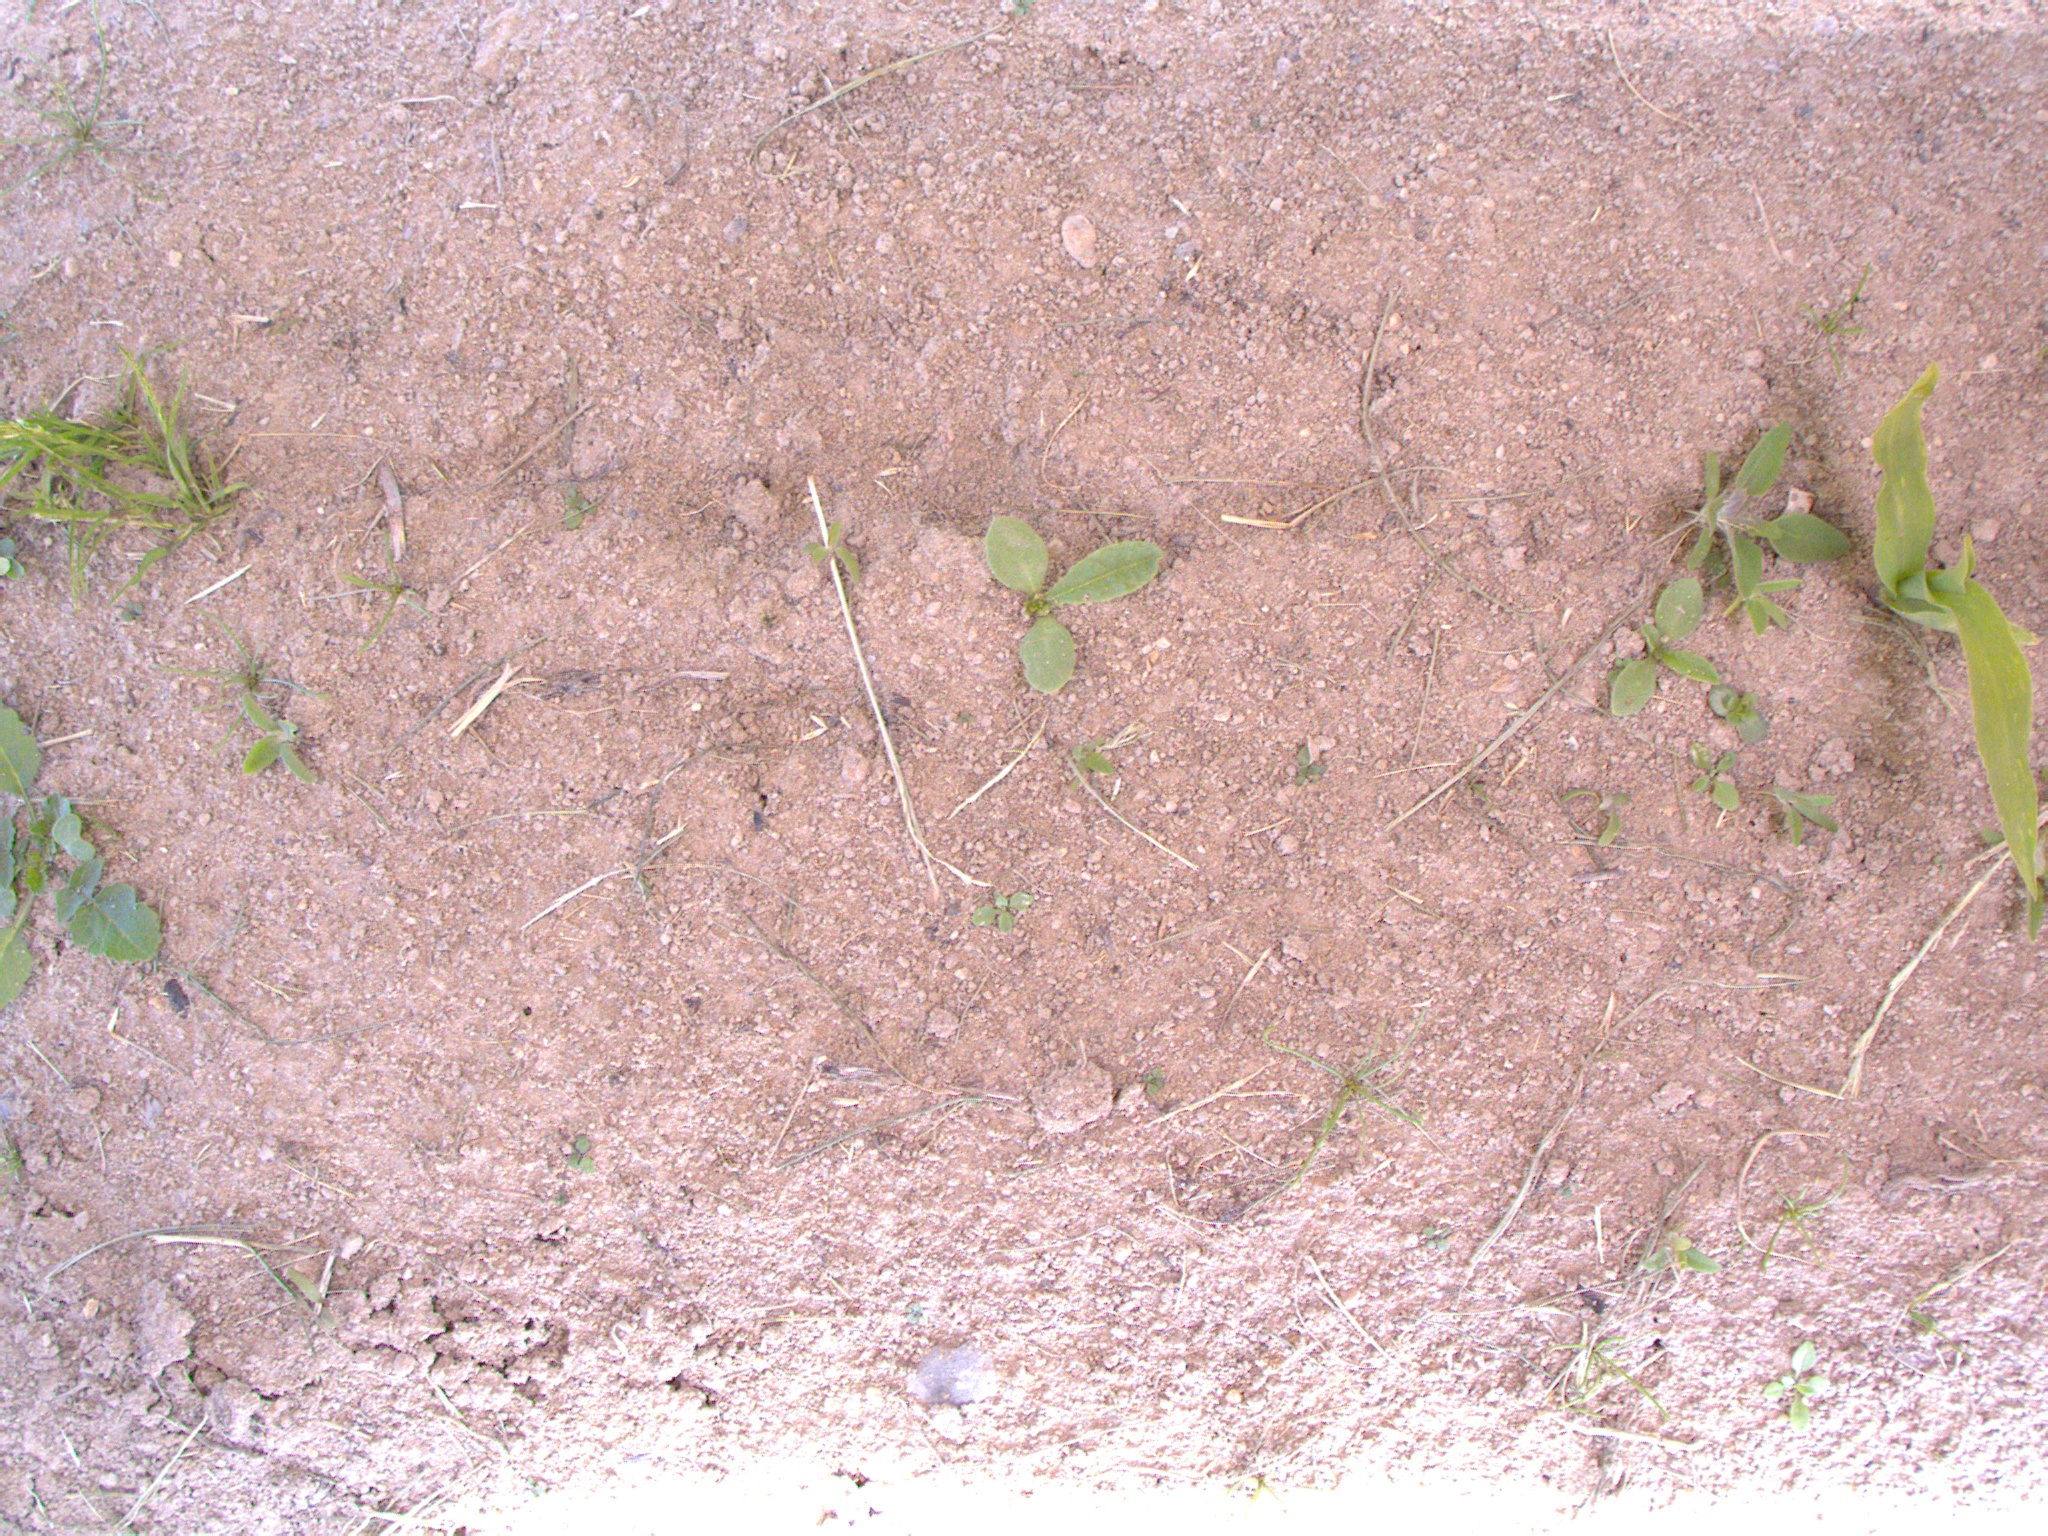
Crop: maize
Objects: maize, stem_maize